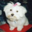
Label: dog